Julio César Jobet

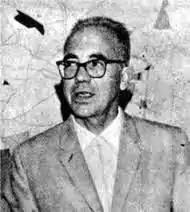

Julio César Jobet Bourquez (January 18, 1912 – 1980) was a Chilean Marxist historian. He was descendant of French and Spanish agricultural colonists who arrived to La Araucanía Region in the aftermath of the Occupation of Araucanía. He was a detractor of historian Jaime Eyzaguirre whom he criticized in harsh terms.